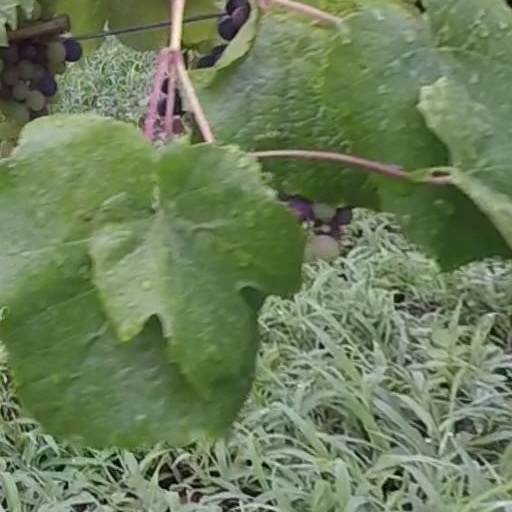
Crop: grape